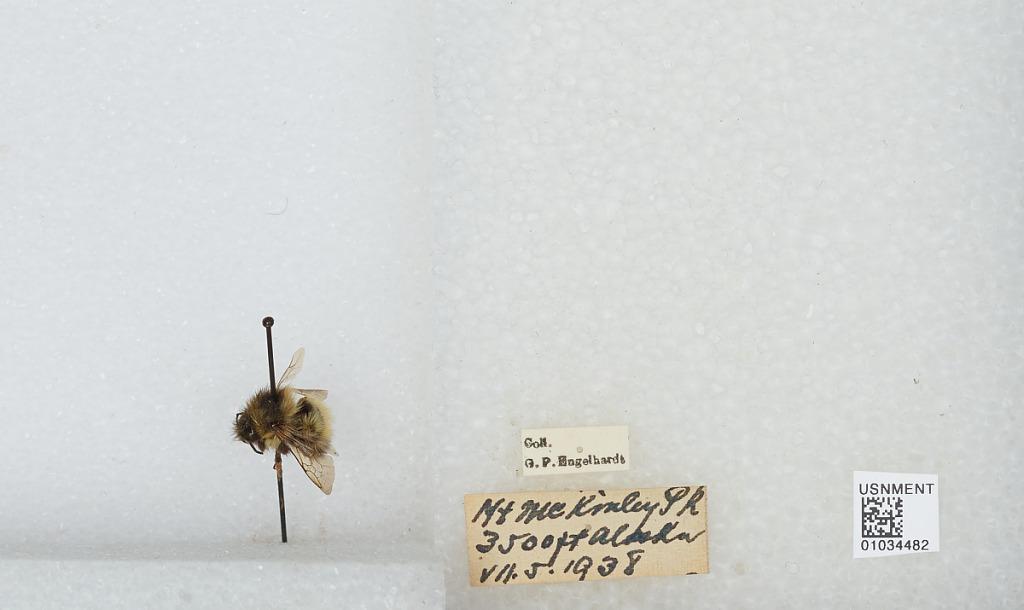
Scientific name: Bombus (Pyrobombus) mixtus Cresson
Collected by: G. Engelhardt
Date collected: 1938-7-5
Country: United States
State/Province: Alaska
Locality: Denali National Park and Preserve
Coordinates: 63.3333, -150.5